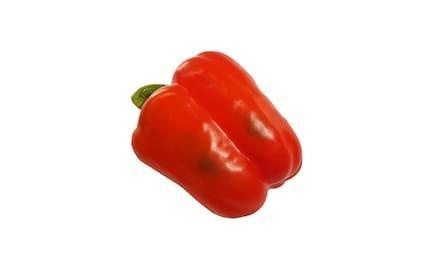
Label: capsicum